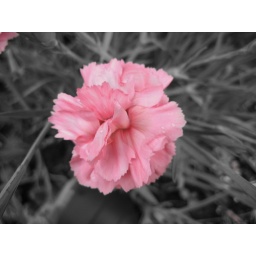
Just the pink is in colour the rest is black and white